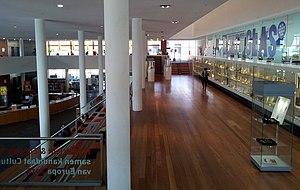
Le Centre Céramique est un bâtiment culturel du quartier Céramique de Maastricht, situé à l'angle de la place 1992 et de l'avenue Céramique. Conçu par Jo Coenen, il comprend la bibliothèque de la ville de Maastricht et divers espaces d'exposition. Il offre, en outre, un podium pour des concerts, des espaces de lecture, des ateliers et un café.